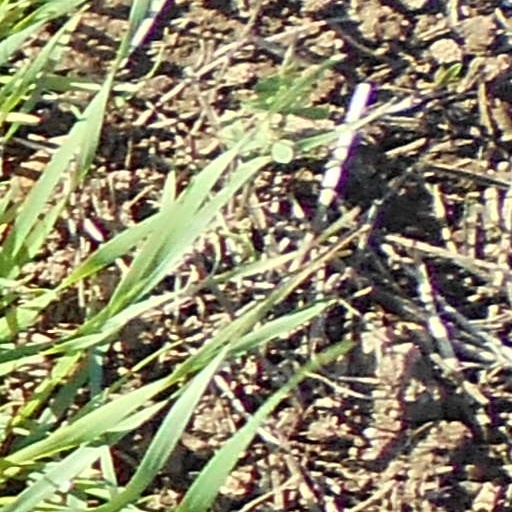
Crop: wheat